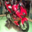
Label: motorcycle